Buddhist devotion

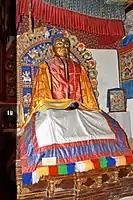

There are also devotional visualization meditations in Tantric Buddhism, as can be found in Tibetan, Chinese, Korean and Japanese Buddhism. These practices differ from the Pure Land visualizations in that, apart from a Buddha, the teacher ("guru") is very important in the process, and a form of meditation directed towards the "guru" is also taught. Practitioners often take refuge in their spiritual teacher, who symbolizes the Triple Gem. Furthermore, they often take refuge in a "yidam" (Tibetan), which Buddhist Studies scholar Peter Harvey translates as 'tutelary deity'. This can be a Buddha, a "bodhisattva" or a deity. By focusing on the exemplary aspects of one's teacher, who is also visualized in meditation, one develops faith in the practice. Furthermore, the practitioner needs to go through an initiation ritual, in which the "guru" transmits the knowledge on a particular "yidam", and a mantra, visualization practice and sometimes ritual gestures that are appropriate for that deity. Unlike Pure Land visualizations, there are many deities to choose from. The mantra is regarded to express the nature of the "yidam", and the gestures are considered to evoke the appropriate states of mind. Moreover, visualization techniques and mantra syllables are believed to actually evoke the deity recalled and incorporate the deity in one's being. Using these practices, the devotee is believed to be guided by the "yidam" to transform his faults, for example anger, to a "parallel kind of wisdom" (Harvey). When incorporating the "yidam" into one's being, the devotee is actively imitating the activities associated with that "yidam", and this is believed to speed up the attainment of Buddhahood. There are several other tantric devotional meditation forms, including visualizing one's lineage of teachers and prostrating for them, and imagining one's teacher as a Buddha.